Describe the emotion expressed in this image:  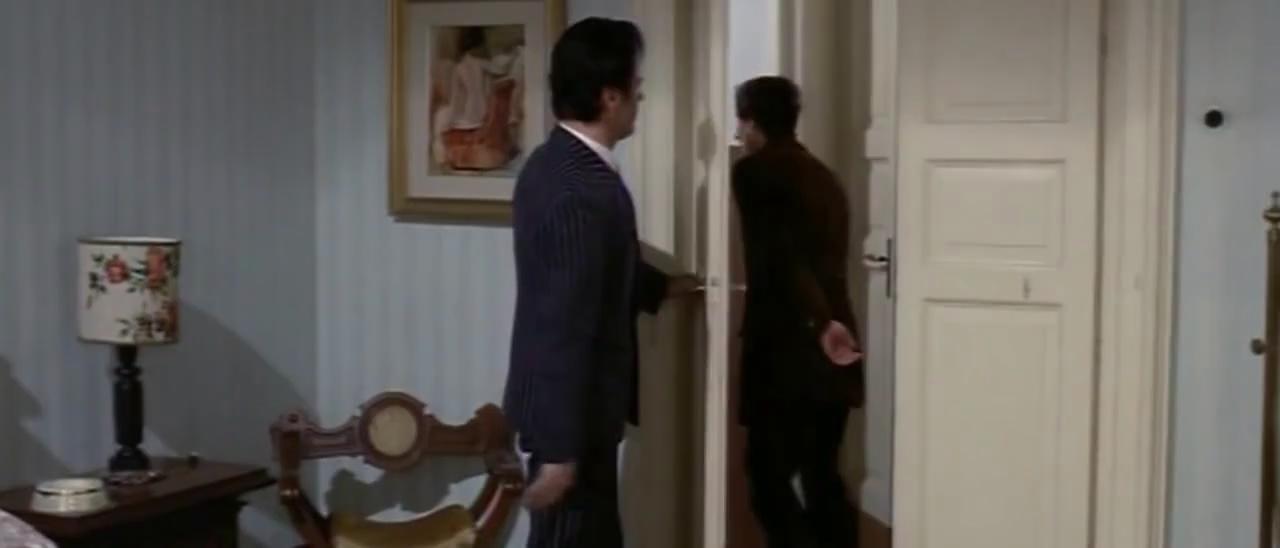
This person displays Suffering, valence and arousal with high intensity.